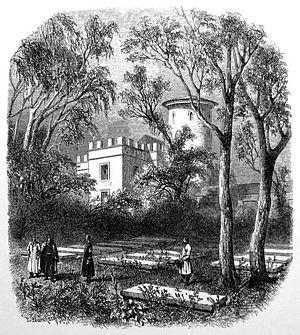
La nécropole des chevaux ou nécropole de l'hôtel impérial des chevaux invalides est située à Tsarskoïe Selo, dans le parc Alexandre. La même ville abrite la copie de la chambre d'ambre au sein du complexe historique Tsarskoye Selo State Museum Preserve.